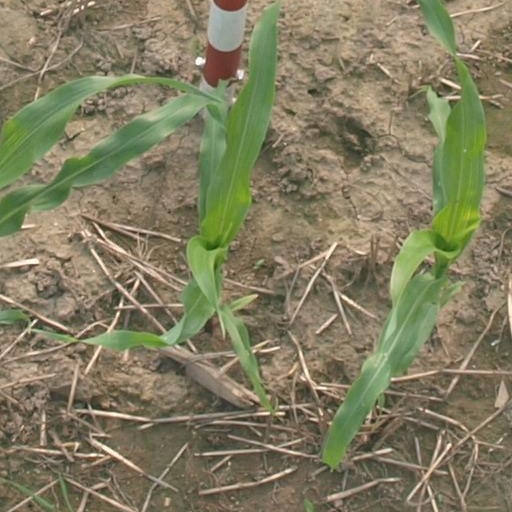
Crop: maize; corn